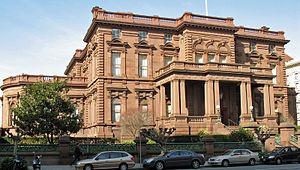
Liste complète des 135 National Historic Landmarks de Californie.